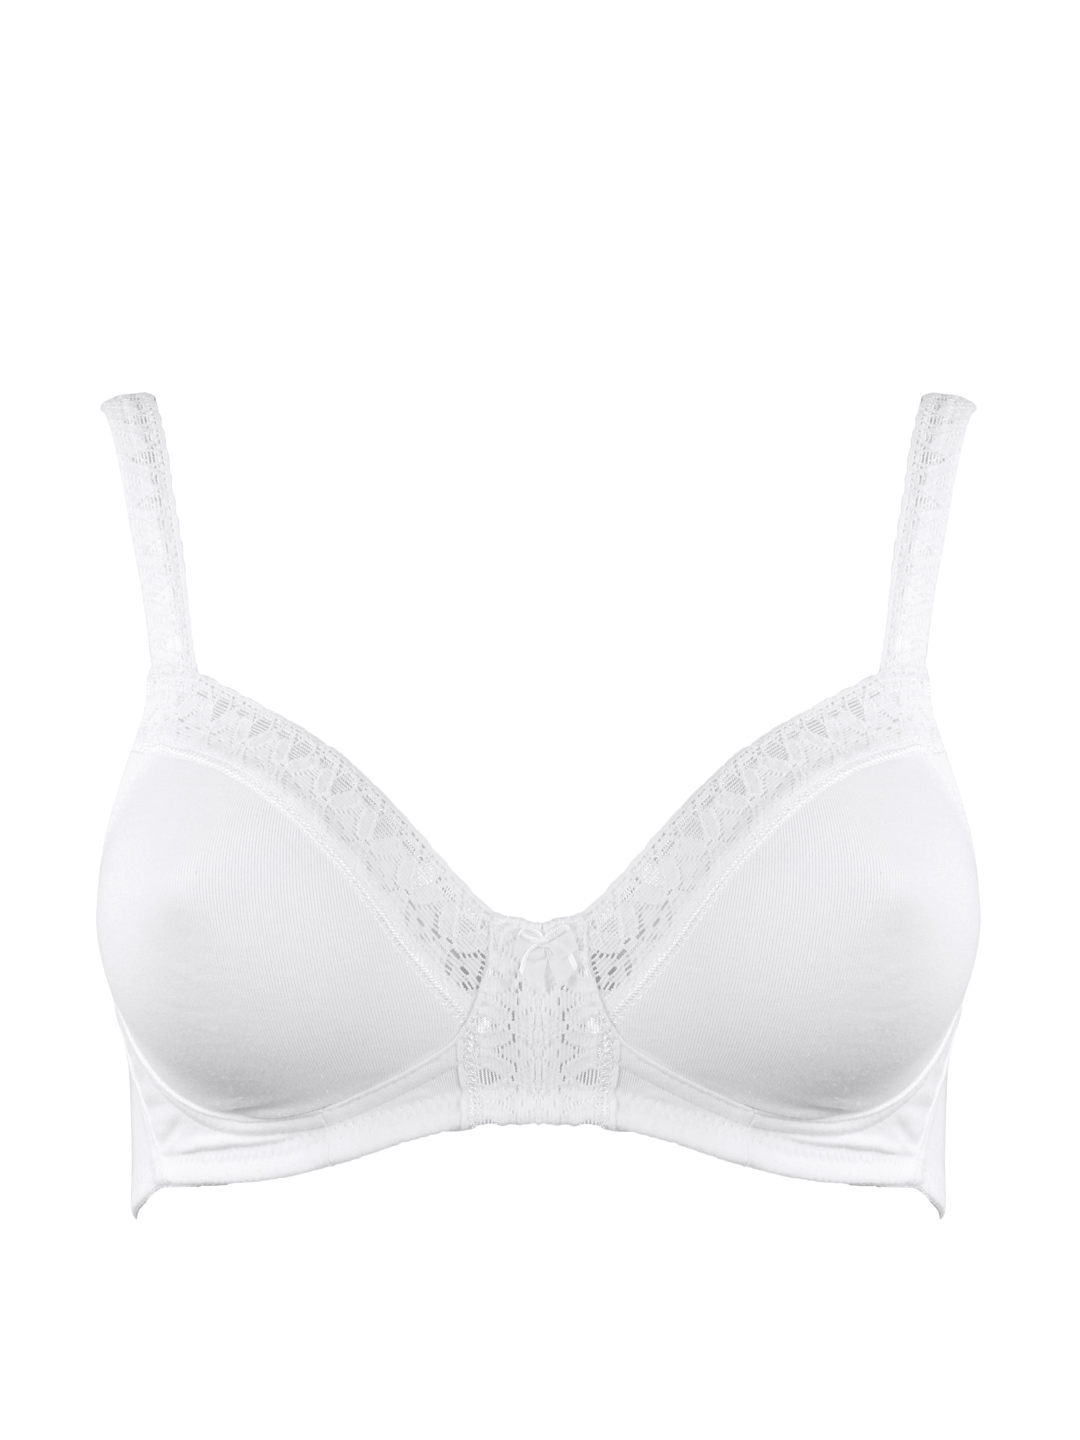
Jockey Essence White Seamless Bra 2003
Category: Apparel / Innerwear / Bra
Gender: Women
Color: White
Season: Winter 2015
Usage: Casual